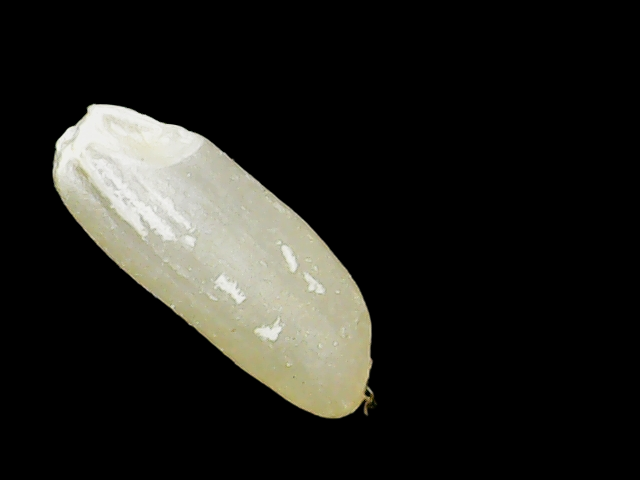
Rice variety: Binadhan12